Dodge Charger (2006)

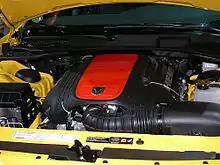
5.7 L Hemi

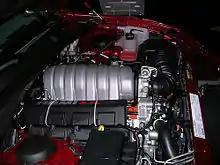
6.1 L Hemi

The Charger "SE" and "SXT" are equipped with the 3.5L High Output engine, rated at and of torque. In Canada, the base model Charger has a 2.7 L V6, which is rated at and of torque. In 2006, the 2.7 L V6 was also available in the U.S. for fleet sales only. For 2007, the SE package could be had with the 2.7 L engine. The Canadian SXT model included the 3.5 L V6.